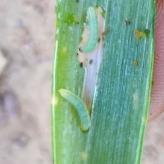
Crop: Onion
Condition: caterpillar-p